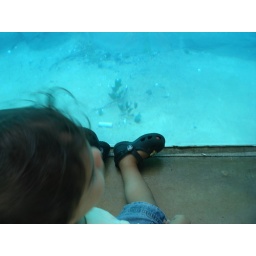
nissa taking break by the grizzly bear window